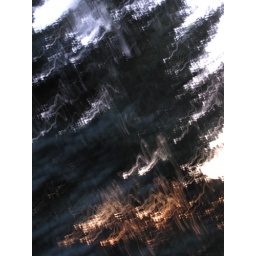
The sunset over a pine tree at my grandmother's house in Cadillac, MI.